Qinglong station

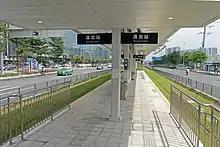

Qinglong Station, is a station on the Yangluo Line of the Wuhan Metro. It entered the revenue service on December 26, 2017. It is located in Huangpi District.